Fad diet

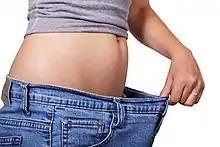
Fad diets are popular non-standard diets that often promise dramatic weight loss. However, they are usually not supported by scientific evidence, and they sometimes offer dangerous dietary advice.

A fad diet is a diet that is popular, generally only for a short time, similar to fads in fashion, without being a standard scientific dietary recommendation, and often making unreasonable claims for fast weight loss or health improvements; as such it is often considered a type of pseudoscientific diet. Fad diets are usually not supported by clinical research and their health recommendations are not peer-reviewed, thus they often make unsubstantiated statements about health and disease.